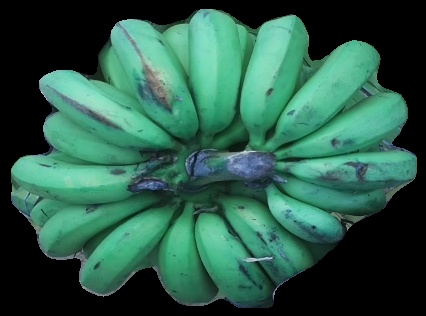
Variety: pachbale
Grade: grade2